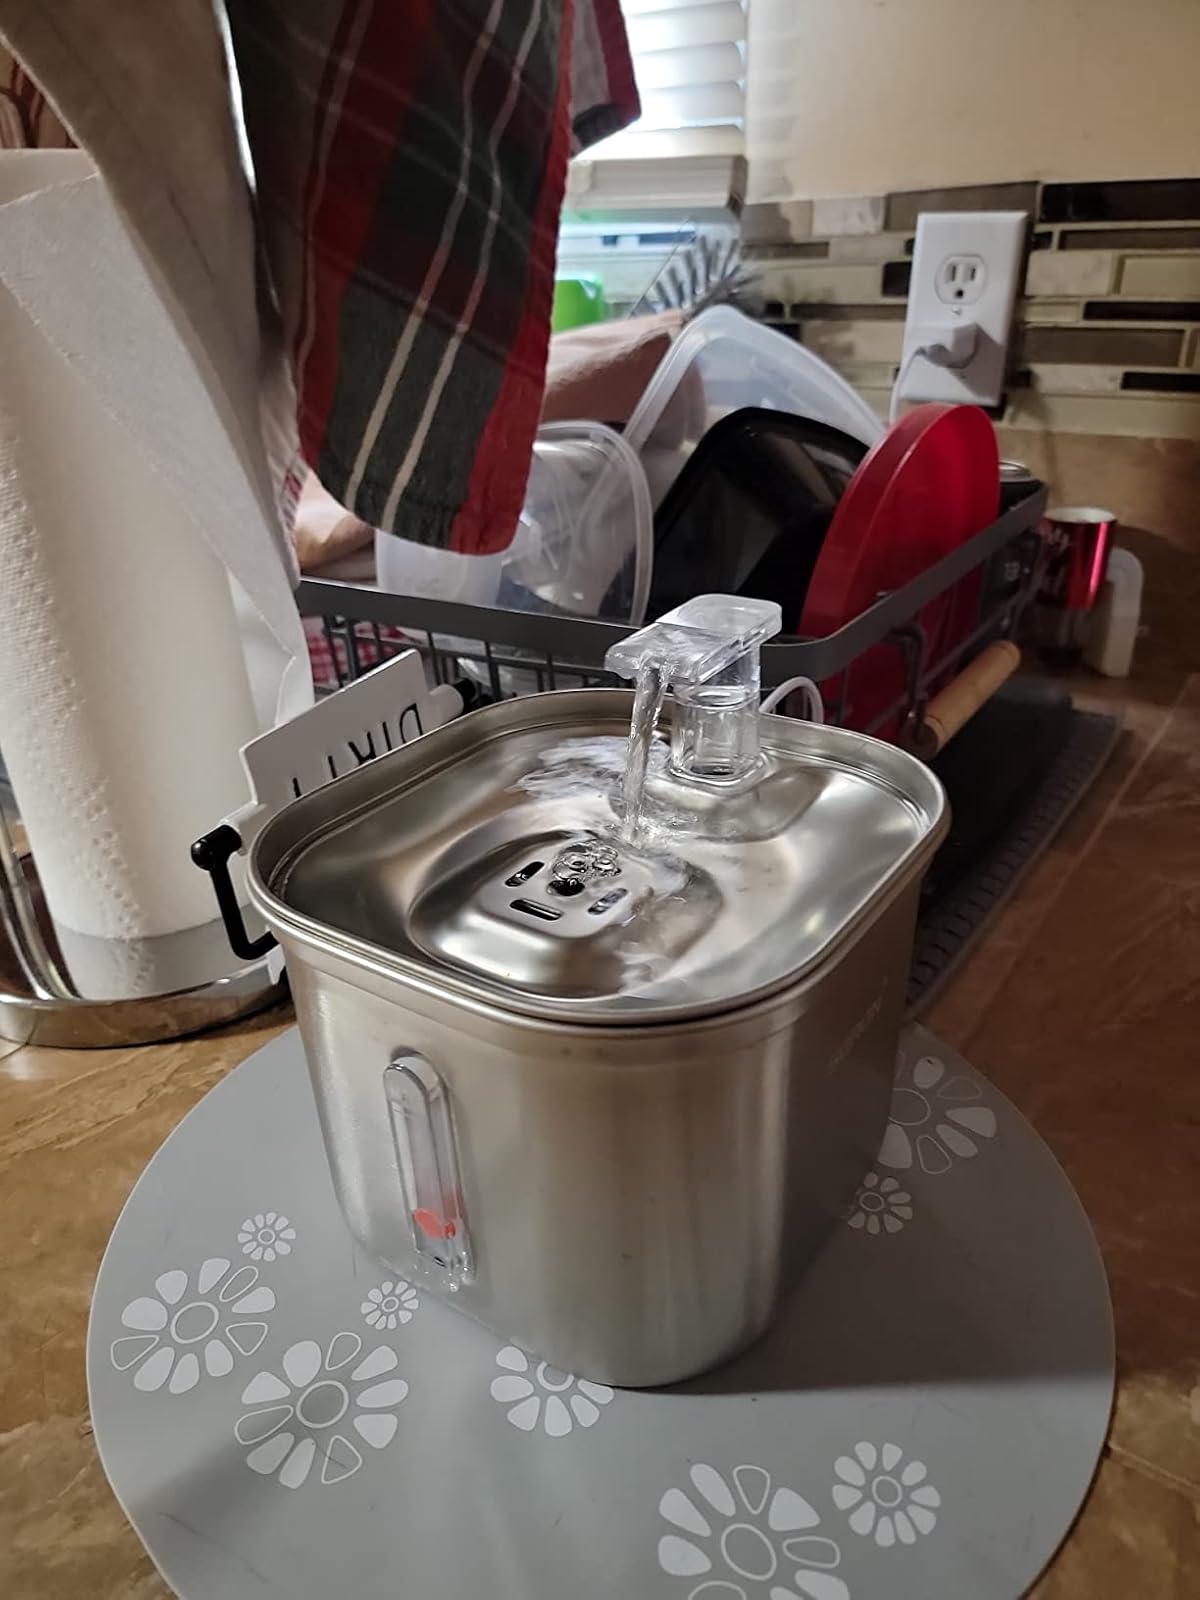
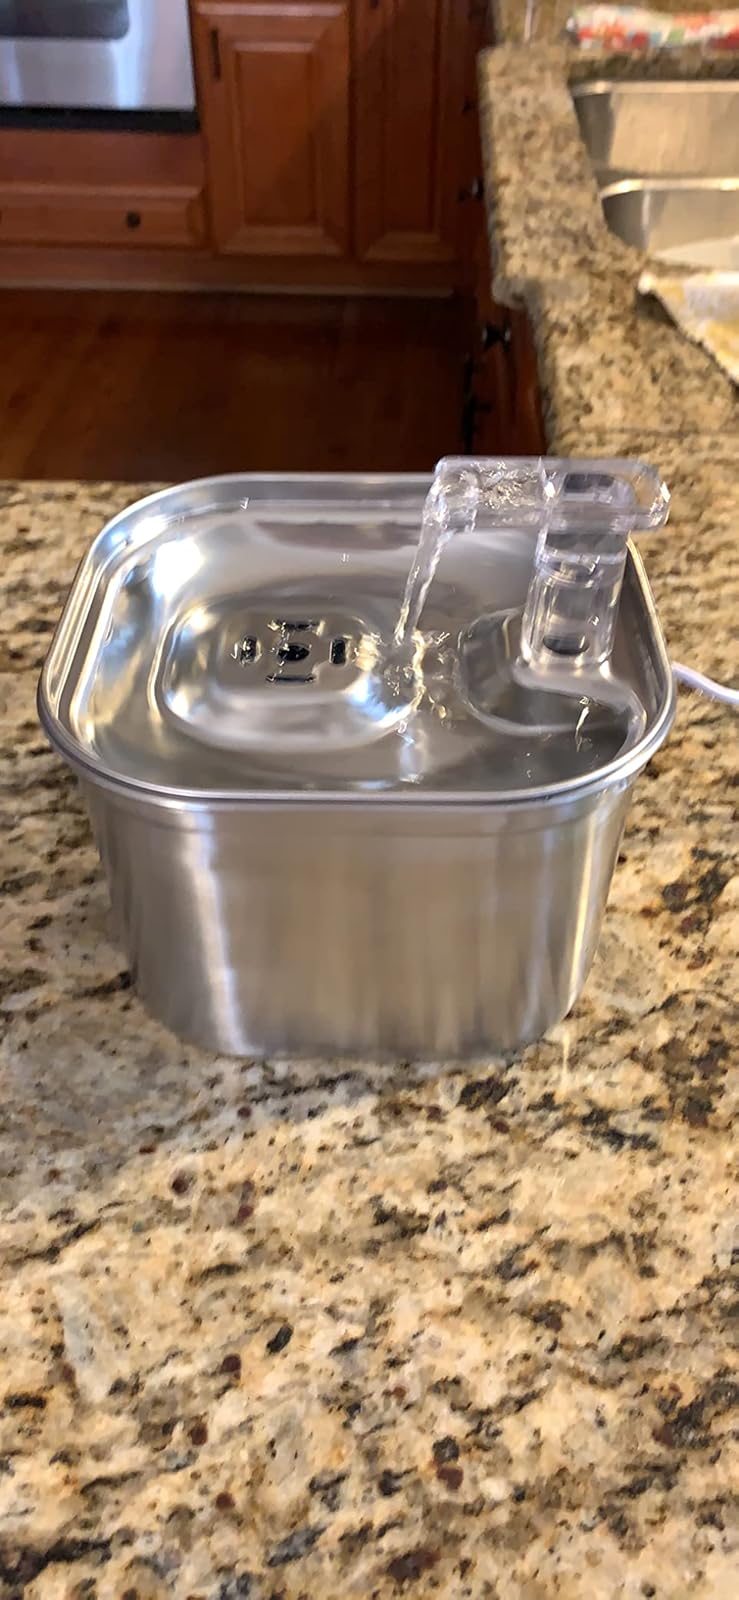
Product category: items_bowl
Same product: yes